Orithyia (daughter of Erechtheus)

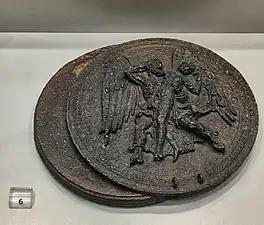
Folding mirror depicting the abduction of Orithyia by Boreas at the cover. Post 300 BC, found in Eretria at Euboea. National Archaeological Museum, Athens

Boreas, the north wind, fell in love with Orithyia. At first he attempted to woo her, but after failing at that he decided to take her by force, as violence felt more natural to him. While she was playing by the Ilissos River, Orithyia was carried off to Sarpedon's Rock, near the Erginos River in Thrace. There she was wrapped in a cloud and attacked. Aeschylus wrote a satyr play about the abduction called "Orithyia" which has been lost.